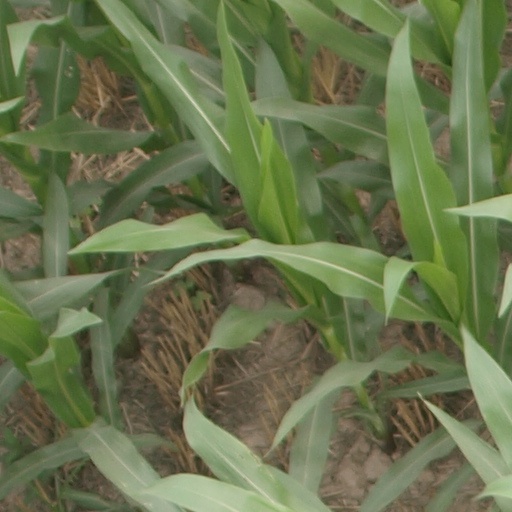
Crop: maize; corn